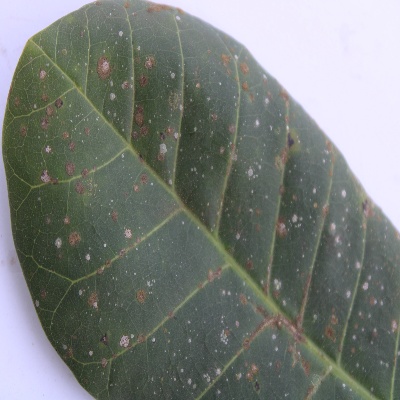
Crop: Cashew
Condition: red rust